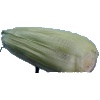
Label: Corn Husk 1